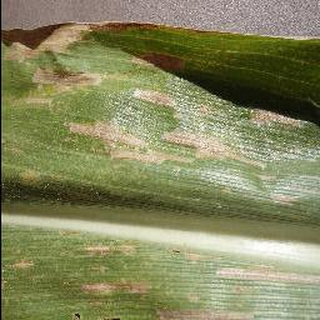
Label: corn_cercospora_leaf_spot